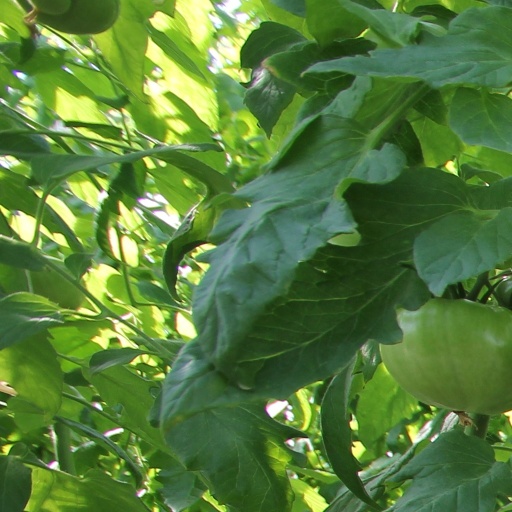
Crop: tomato